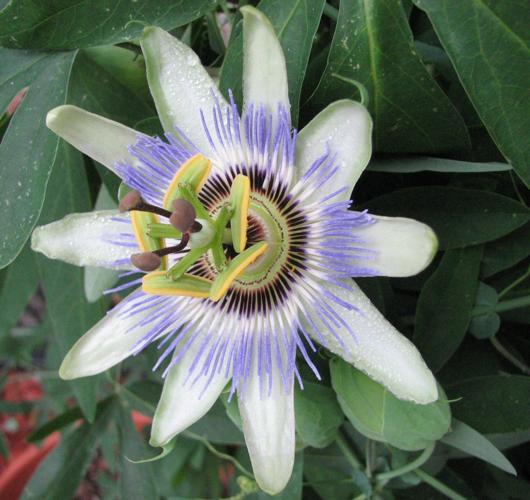
Label: passion flower